Tom Daschle

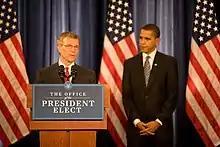
Daschle, standing with then-President-elect Barack Obama, speaks to reporters after the announcement of his selection to be Obama's nominee for the position of Secretary of Health and Human Services. (December 11, 2008)

In October 2001, while he was the Senate Majority Leader, Daschle's office received a letter containing anthrax, becoming a target of the 2001 anthrax attacks. Some of his staffers were confirmed to have been exposed, as well as several of Senator Russ Feingold's staffers and Capitol police officers. His suite at the Hart Senate Office Building was the focus of an intensive cleanup led by the Environmental Protection Agency.